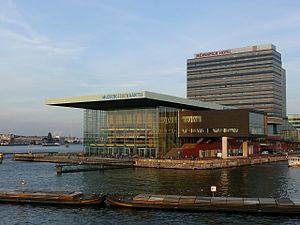
Het Bimhuis est une salle de concert d'Amsterdam qui accueille principalement des concerts de jazz et d'improvisation musicale ainsi que des spectacles de musique contemporaine. Avec quelque 150 représentations par an, il s'agit de l'une des principales salles en son genre aux Pays-Bas. La création de l'institution remonte à 1973. Après avoir occupé un immeuble situé sur le Oudeschans jusqu'en décembre 2004, elle a été délocalisée sur le Piet Heinkade, situé à dix minutes à pied de la gare centrale d'Amsterdam. Le Bimhuis partage aujourd'hui ses locaux avec le Muziekgebouw aan 't IJ situé sur le rivage sur de l'IJ.
L’investiture du roi Willem-Alexander des Pays-Bas, le 30 avril 2013, a officiellement débuté après l’abdication de sa mère la reine Beatrix, vers 10 heures et 10 minutes du matin, et s’est achevée dans la nuit par des festivités dans tout le royaume.
Le Muziekgebouw aan 't IJ est une salle de concert d'Amsterdam, située dans le quartier de l'Oostelijk Havengebied, qui accueille principalement des concerts de jazz et d'improvisation musicale ainsi que des spectacles de musique contemporaine. Ouvert en 2005, le complexe conçu par le cabinet d'architectes danois 3XN est construit au-dessus de l'IJ-tunnel, qui relie le centre de la ville à Amsterdam-Noord, quartier situé sur l'autre rive de l'IJ.